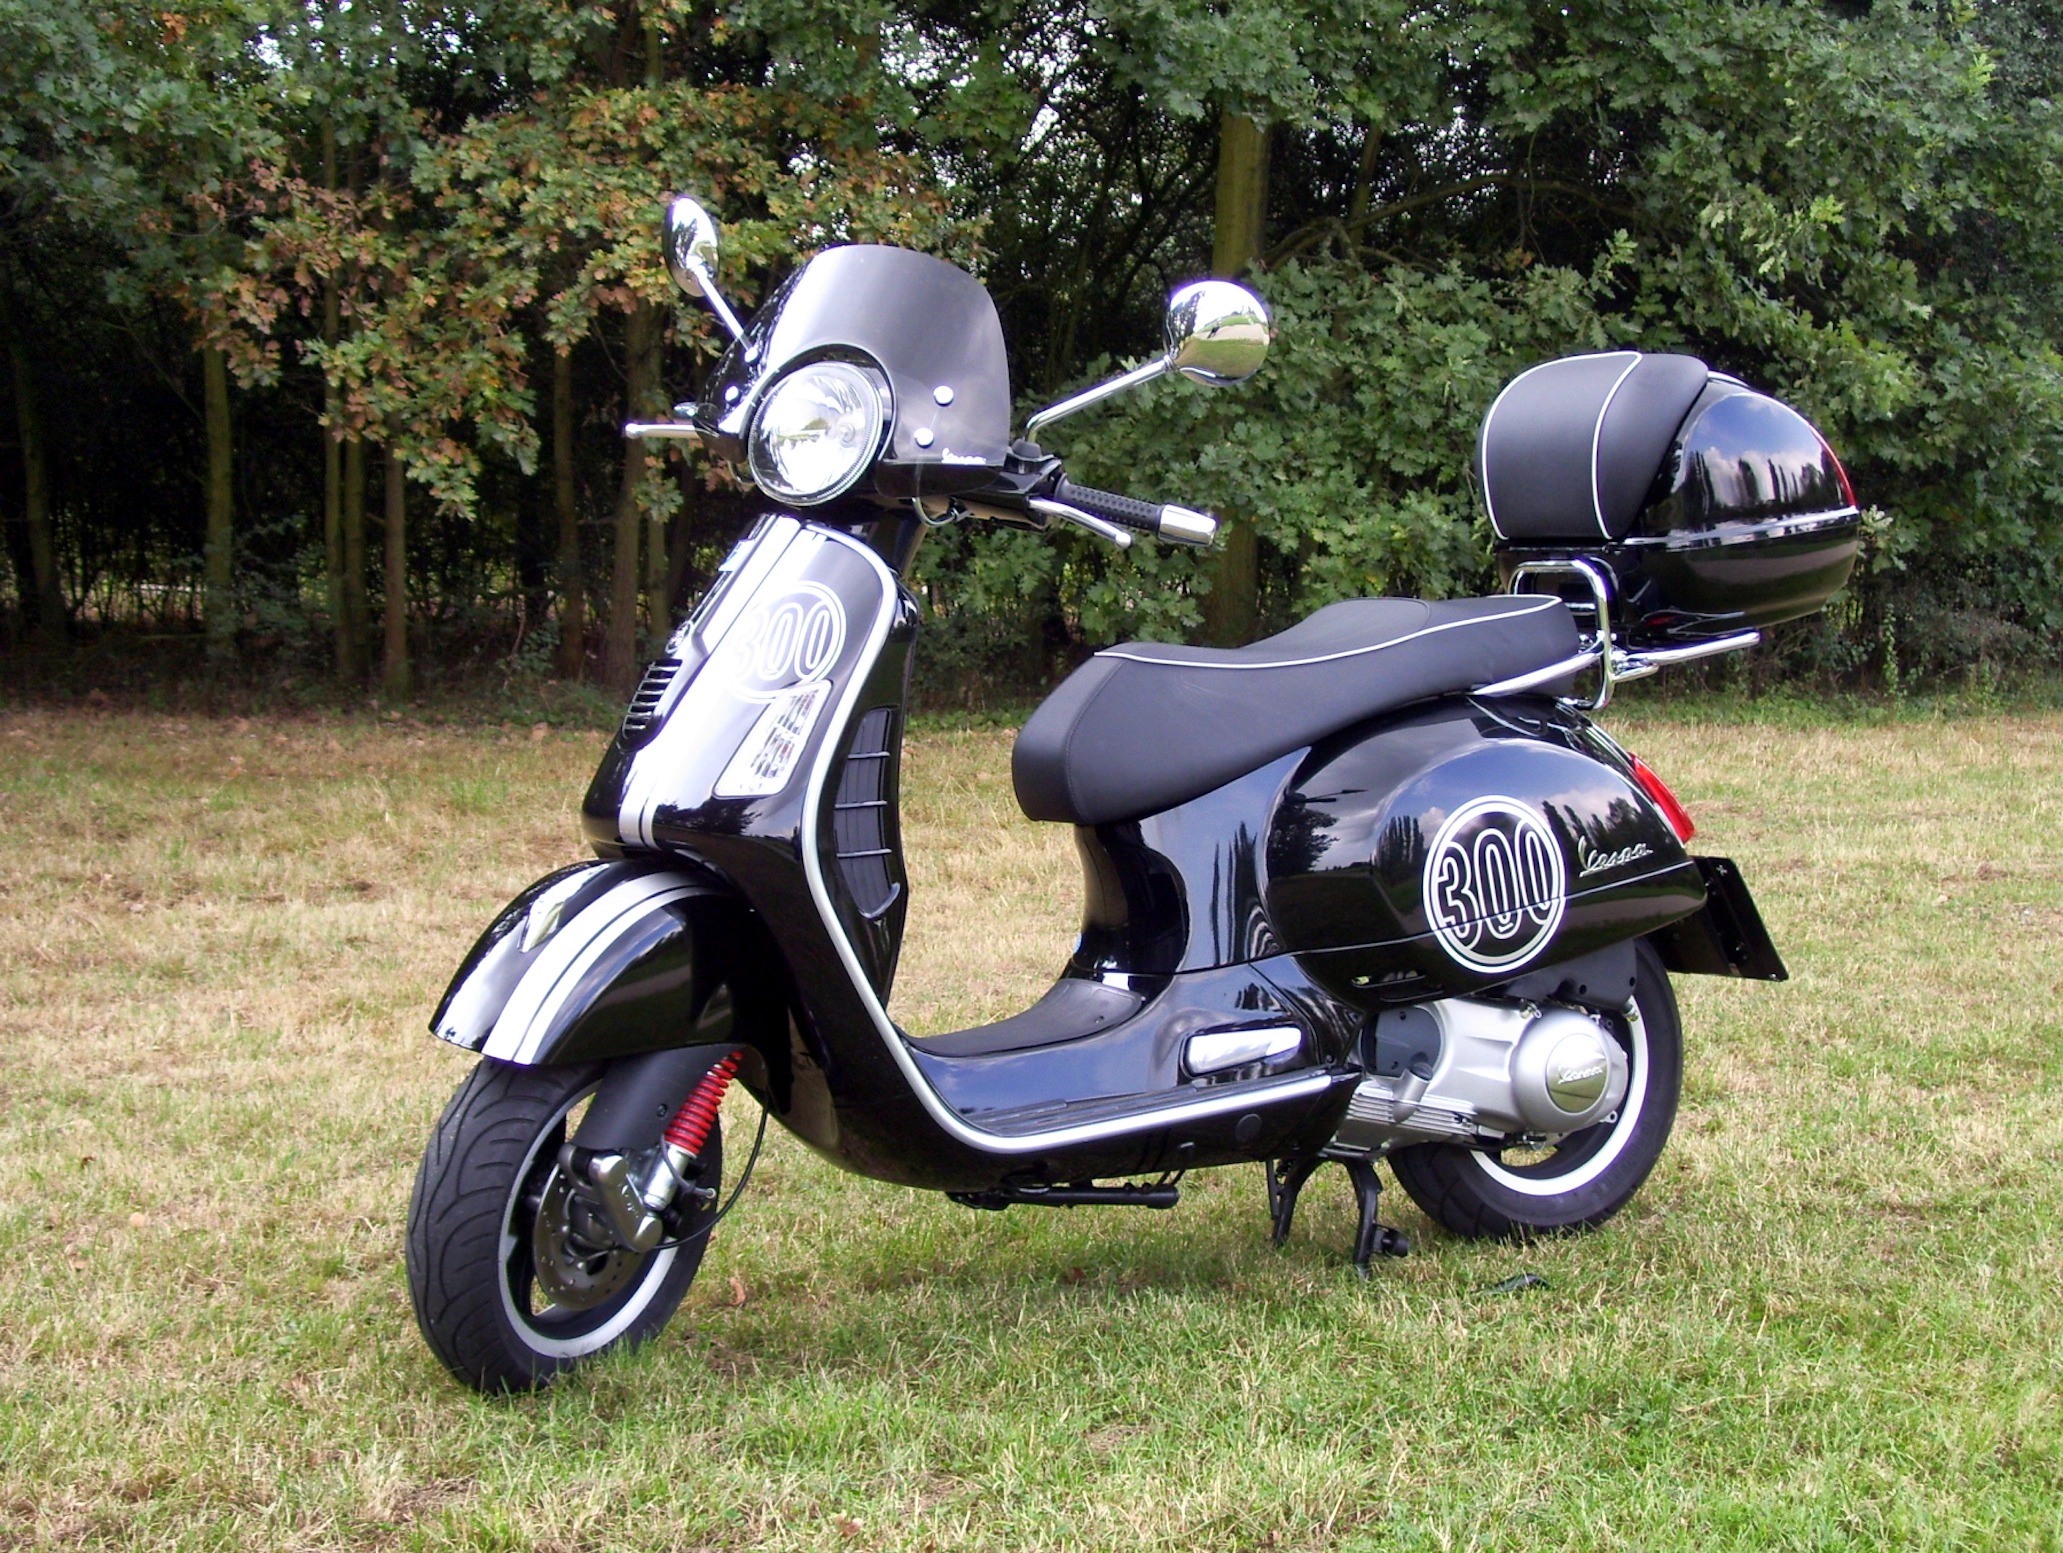
nature, wheel, transportation, portrait, vehicle, motorcycle, cycle, outside, scooter, vespa, cruiser, motorcycling, automobile make, vespa gts 300